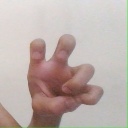
अक्षर: छ